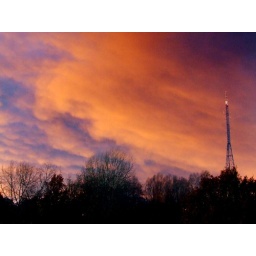
a pall of black smoke from the massive fuel depot explosion at hemel hempstead glows in the setting sun